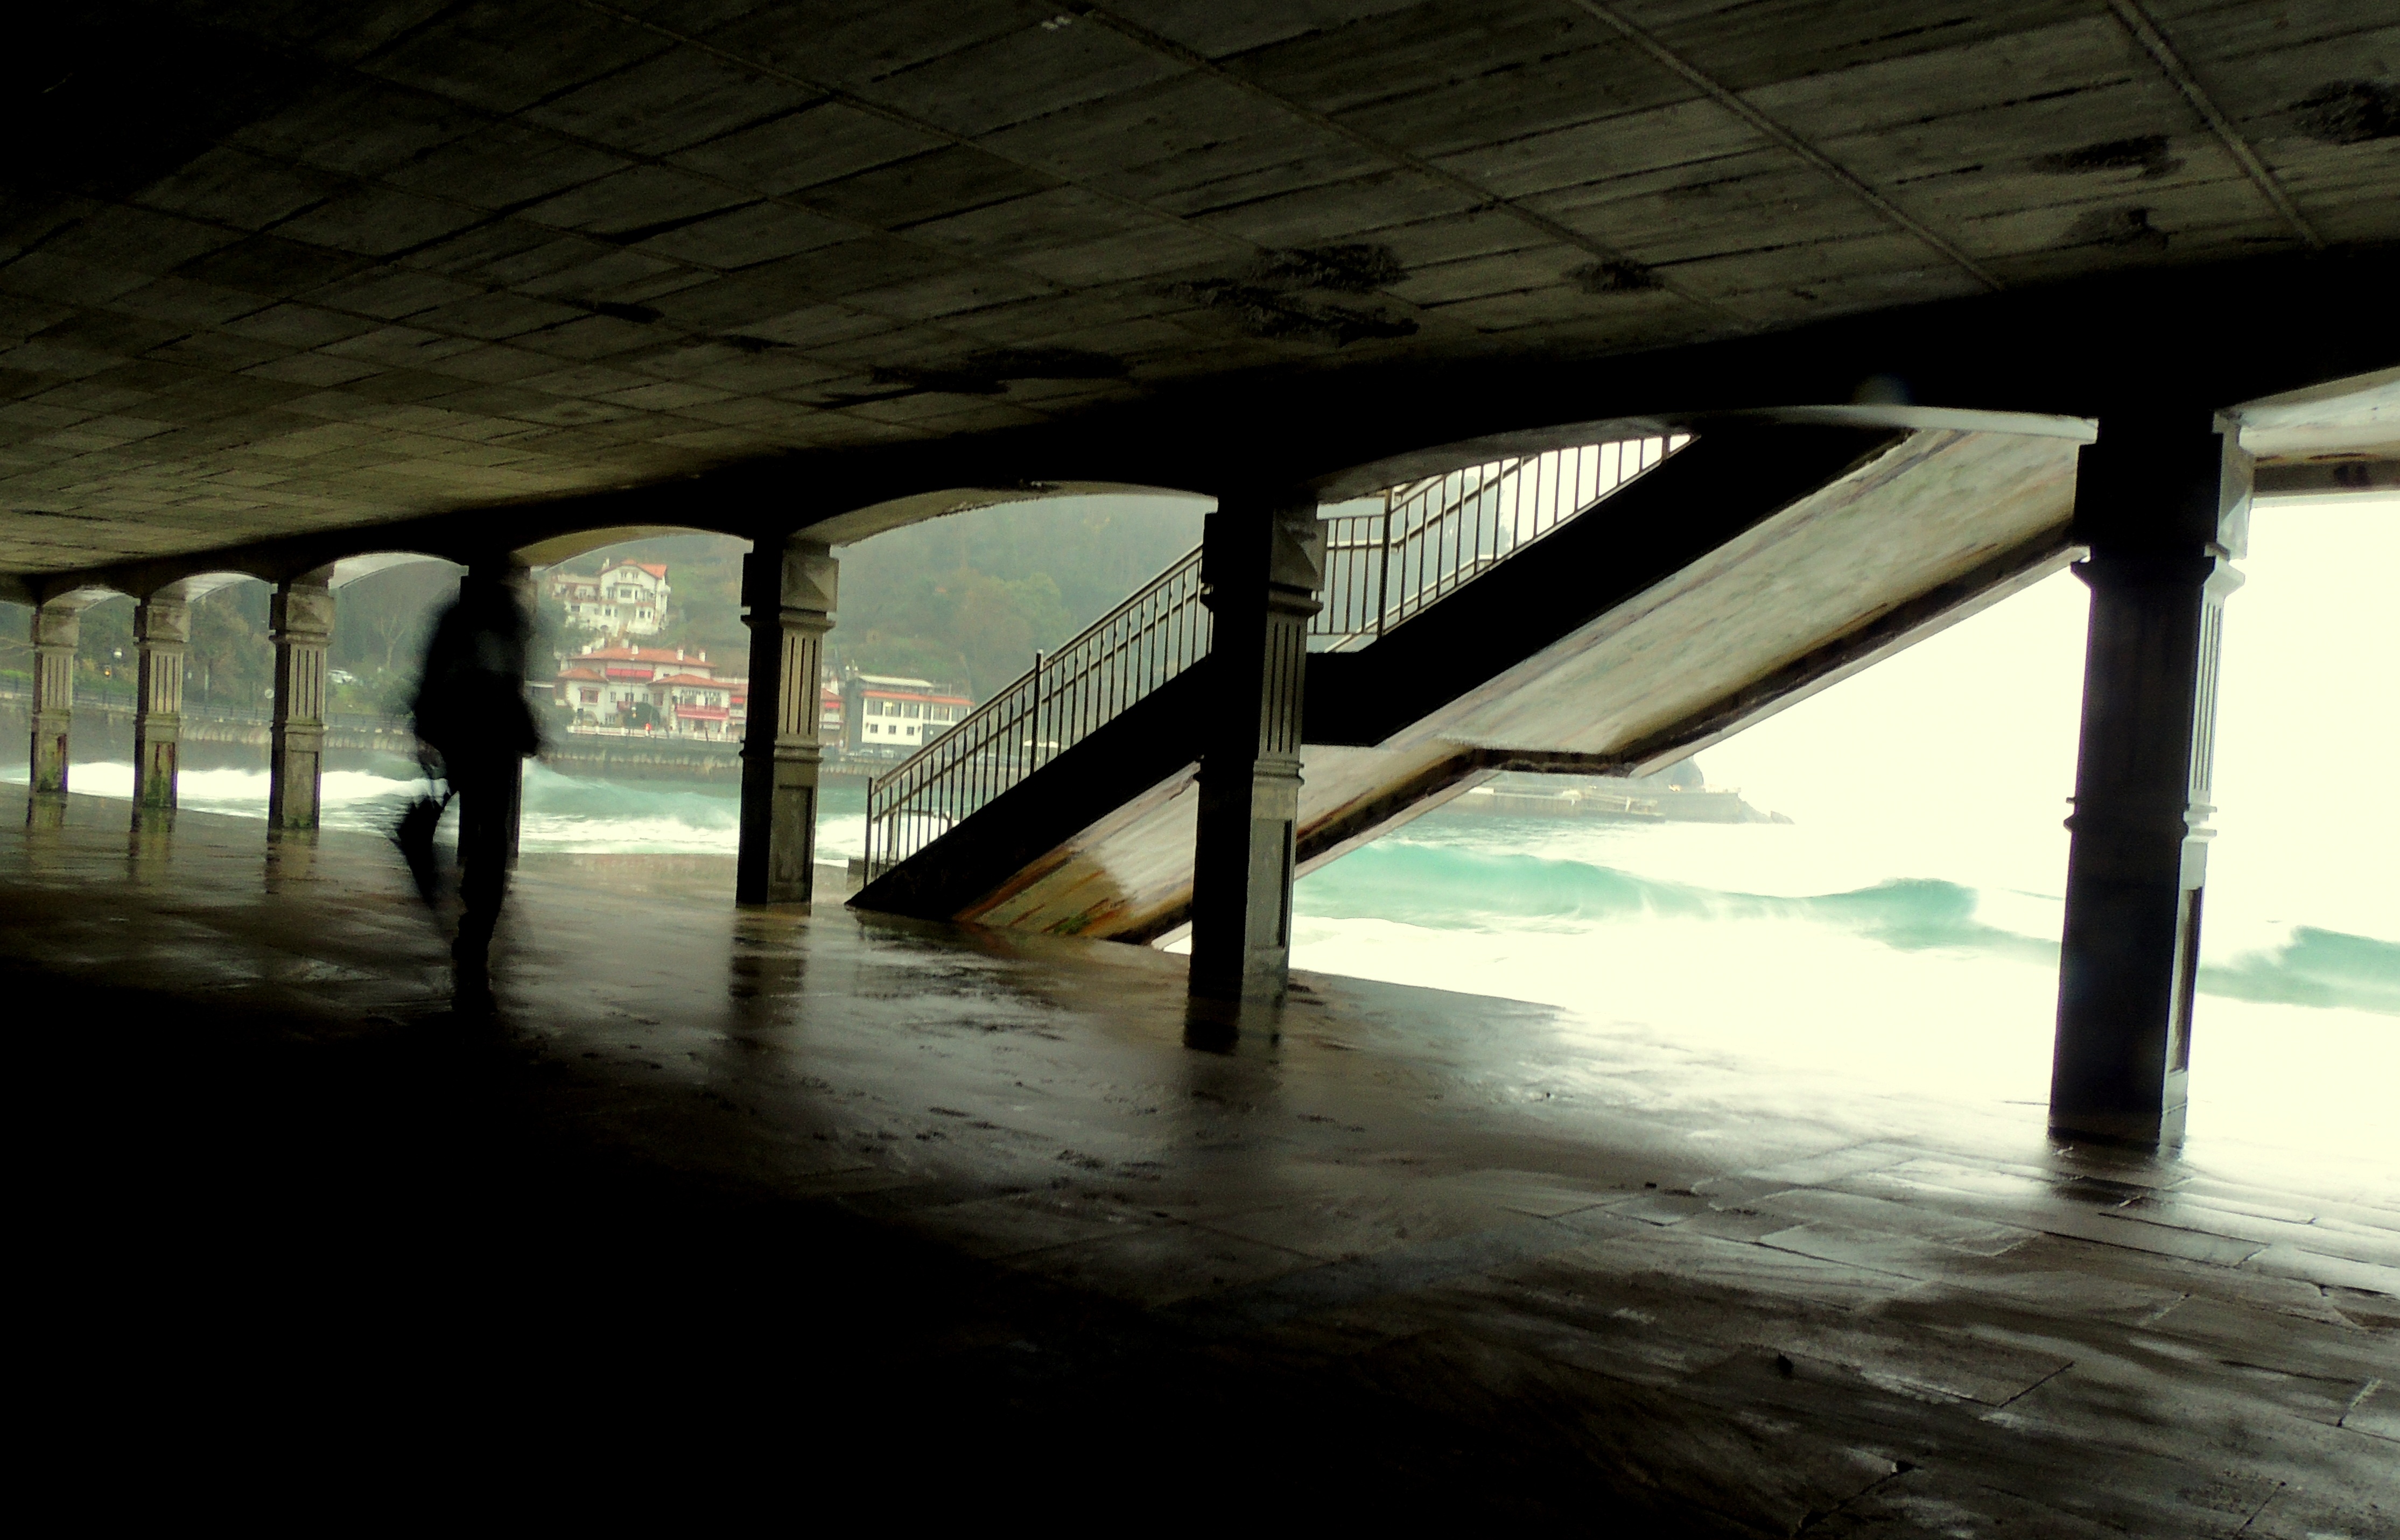
light, bridge, night, sunlight, morning, pier, evening, reflection, darkness, symmetry